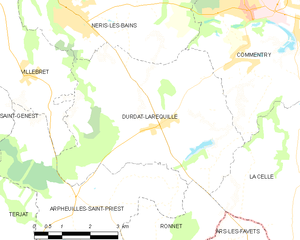
Carte des communes françaises: Durdat-Larequille